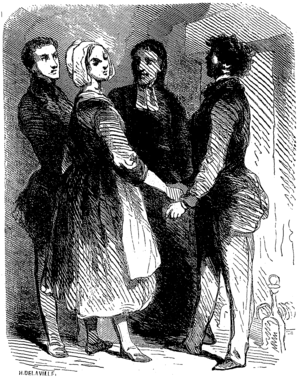
De gauche à droite
Jeanne est un roman publié par l'écrivaine française George Sand en 1844, d'abord sous forme de feuilleton dans le journal Le Constitutionnel, puis en volume. Situé dans la Creuse, il a pour personnage principal une jeune paysanne très attachée aux légendes locales et à laquelle trois messieurs de la ville s'intéressent à divers degrés. Accueilli par des avis très partagés des critiques dans la presse littéraire, Jeanne est néanmoins apprécié par plusieurs écrivains en France et ailleurs, et il est remarqué par le critique Sainte-Beuve comme le premier roman de George Sand à s'intéresser au monde paysan, quelques années avant ses romans champêtres comme La Mare au diable ou La Petite Fadette.